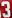
Number: 3